Glenwood (South Boston, Virginia)

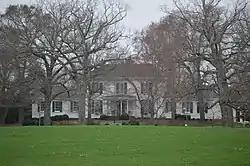
Roadside view of the house

Glenwood is a historic plantation estate located at 7040 Philpott Road (United States Route 58) southwest of South Boston, Halifax County, Virginia. The main house was completed about 1861, and is a distinctive combination of mid-19th century architectural styles. The main house is a two-story wood-frame structure, with a hip roof. The cornice has Italianate brackets, and the main entrance is framed by sidelights and a transom window with Gothic tracery. The interior features an fine Gothic staircase. Attached to the rear of the house by a hyphen is an earlier 19th-century log house.